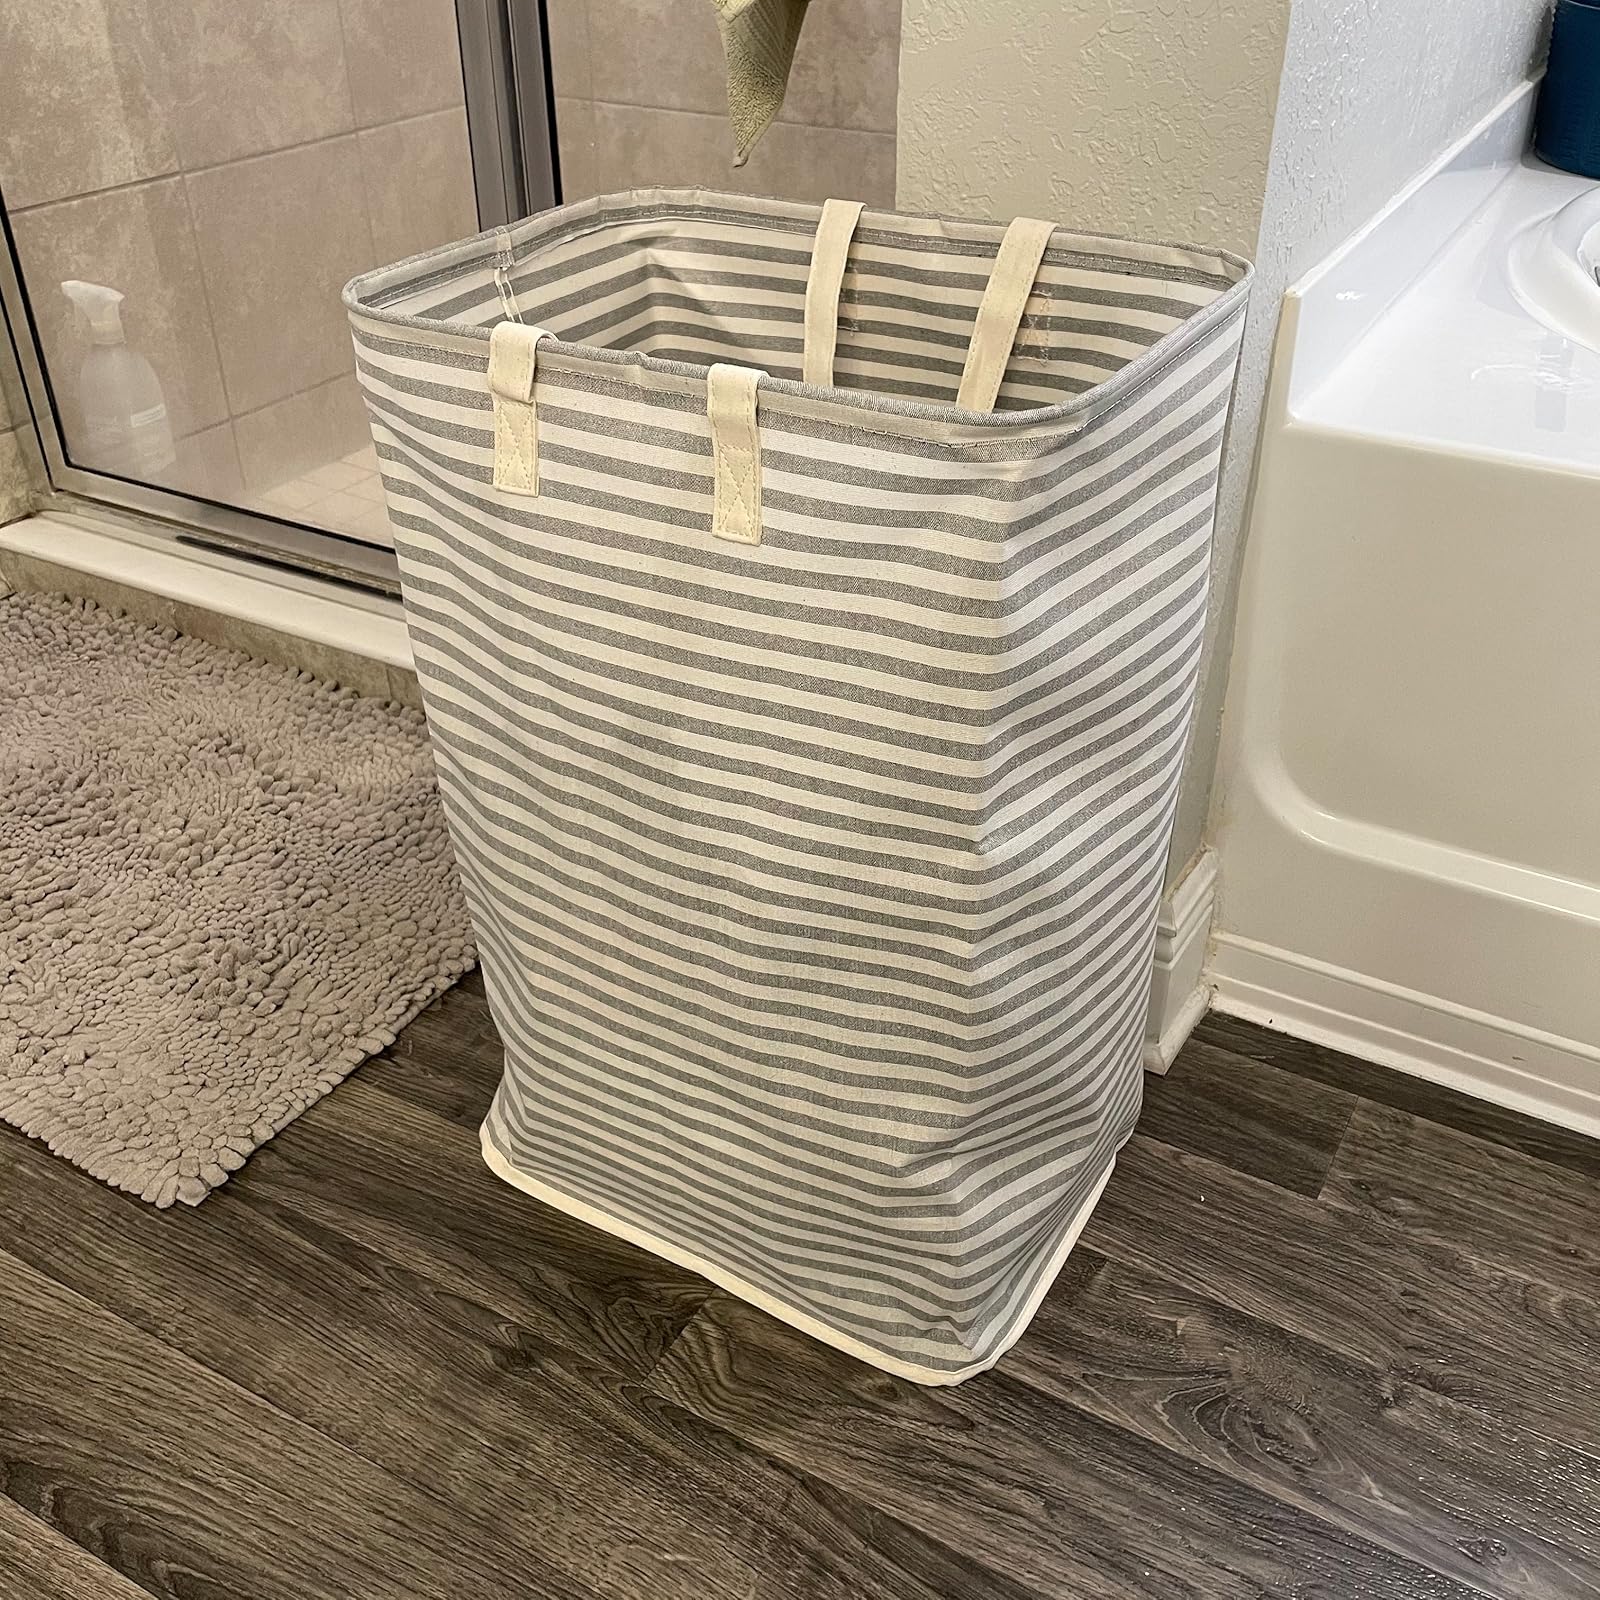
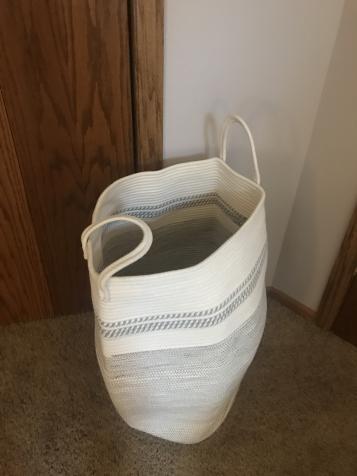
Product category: items_hamper
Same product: no